William Feilding, 5th Earl of Denbigh

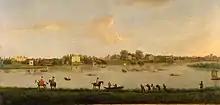
"The Thames at Twickenham" by Peter Tillemans. Lord Denbigh's house may be seen in the background.

Denbigh was the son of Basil Feilding, 4th Earl of Denbigh and Hester Firebrace, only daughter of Sir Basil Firebrace, 1st Baronet. He succeeded his father to the Earldom of Denbigh, in the peerage of England, and the Earldom of Desmond, in the peerage of Ireland, in 1717.